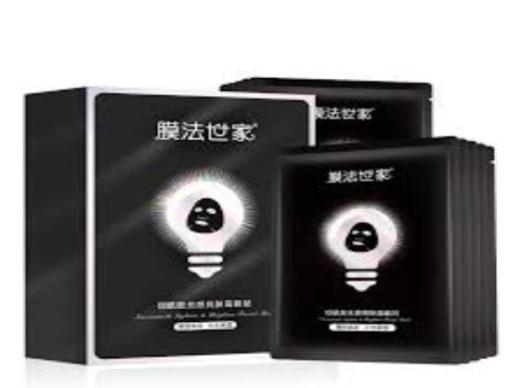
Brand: maskfamily
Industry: Necessities